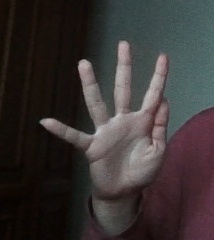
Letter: sheen